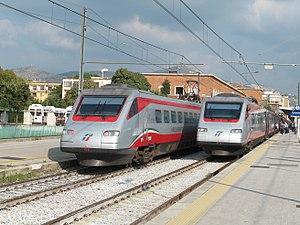
L'ETR 480 est une rame pendulaire à grande vitesse italienne de troisième génération, succédant aux fameuses séries de Fiat Pendolino ETR 450 et ETR 460.